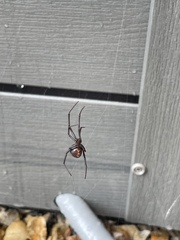
Species: Lactrodectus_hesperus